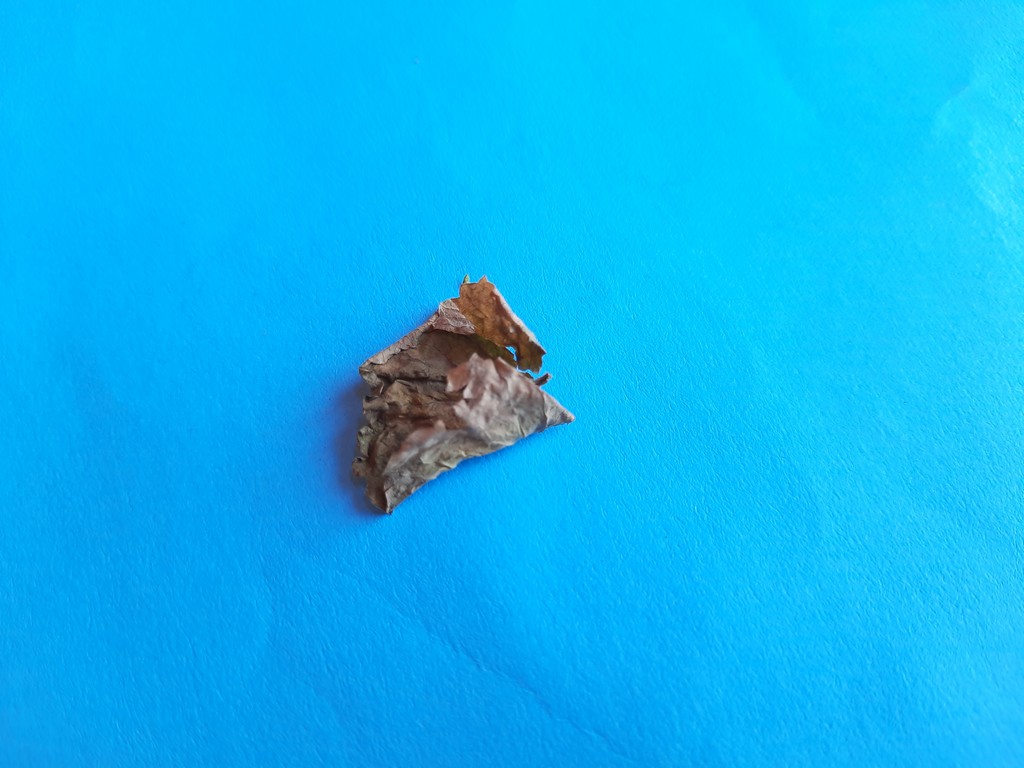
Label: Dried